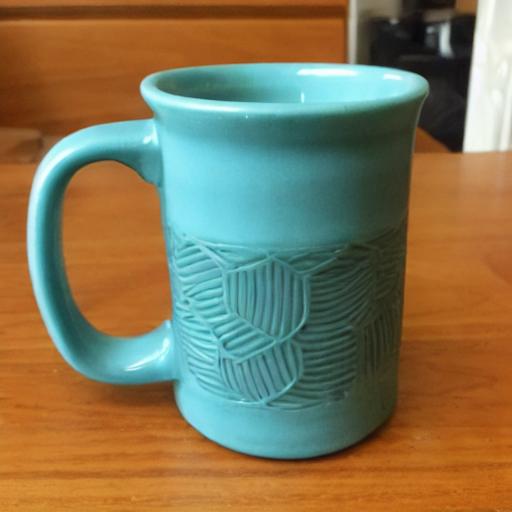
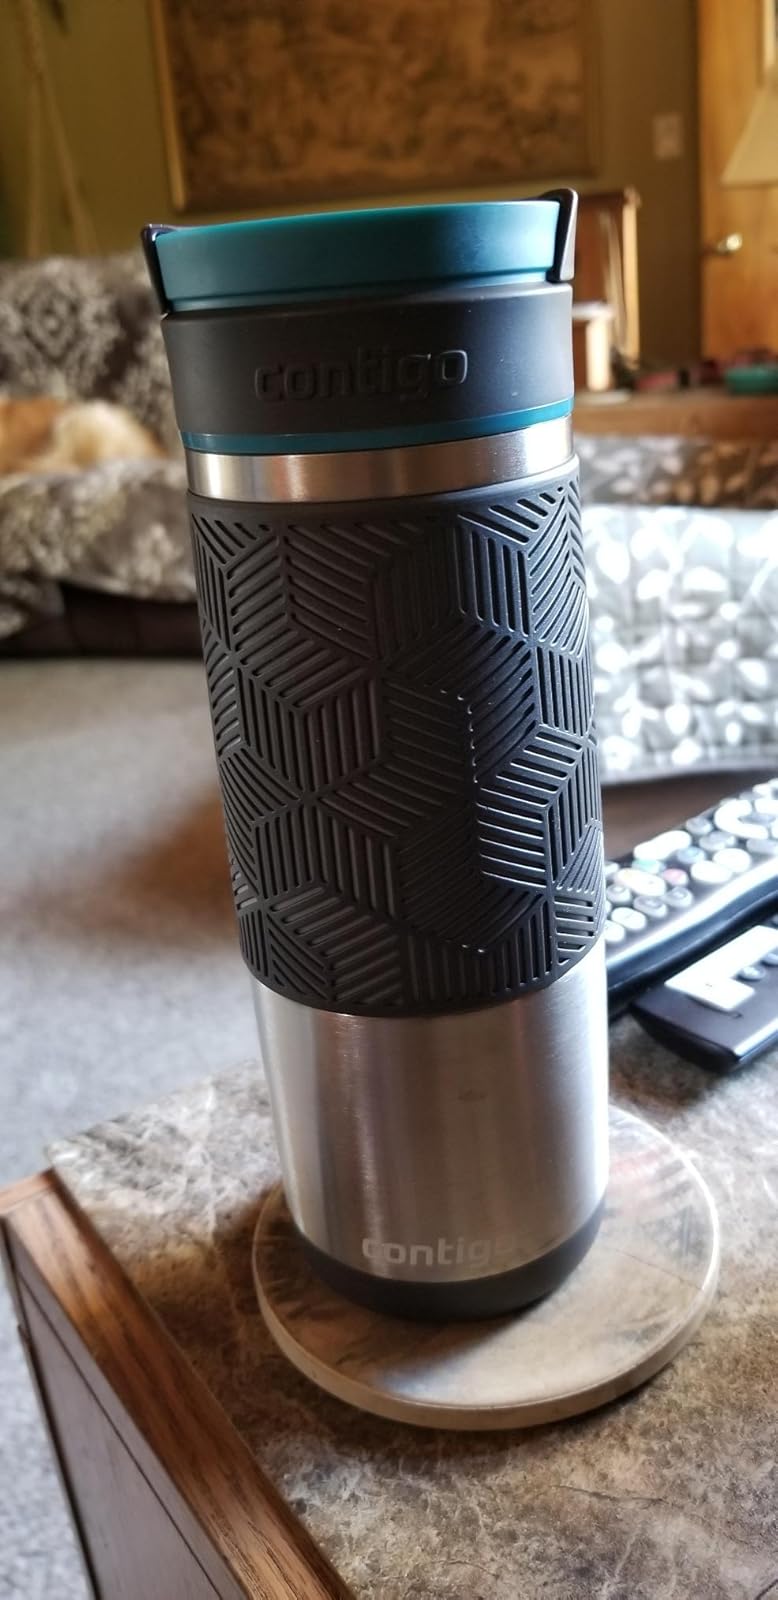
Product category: items_mug
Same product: no